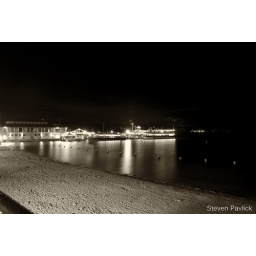
This was shot at night a platform overlooking the public beech and lake.From the series - Life in black and white